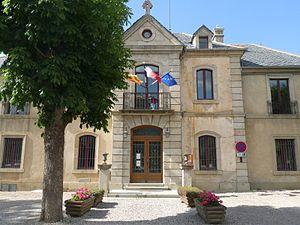
Nouvelle mairie de Palau-de-Cerdagne, Pyrénées-Orientales, France
Palau-de-Cerdagne est une commune française, située dans le département des Pyrénées-Orientales en région Occitanie.